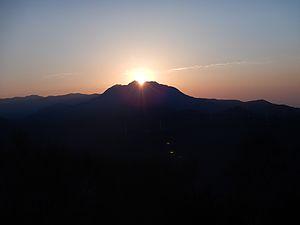
Le lever de soleil est la période du jour où le Soleil apparaît progressivement au-dessus de l'horizon vers l'est. Il s'agit d'un phénomène visible par un observateur situé sur un point donné de la surface du globe terrestre.